Costel Pantilimon

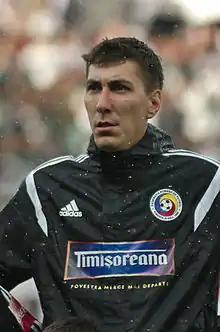
Pantilimon with Romania in June 2014

Costel Fane Pantilimon (born 1 February 1987) is a Romanian former professional footballer who played as a goalkeeper.